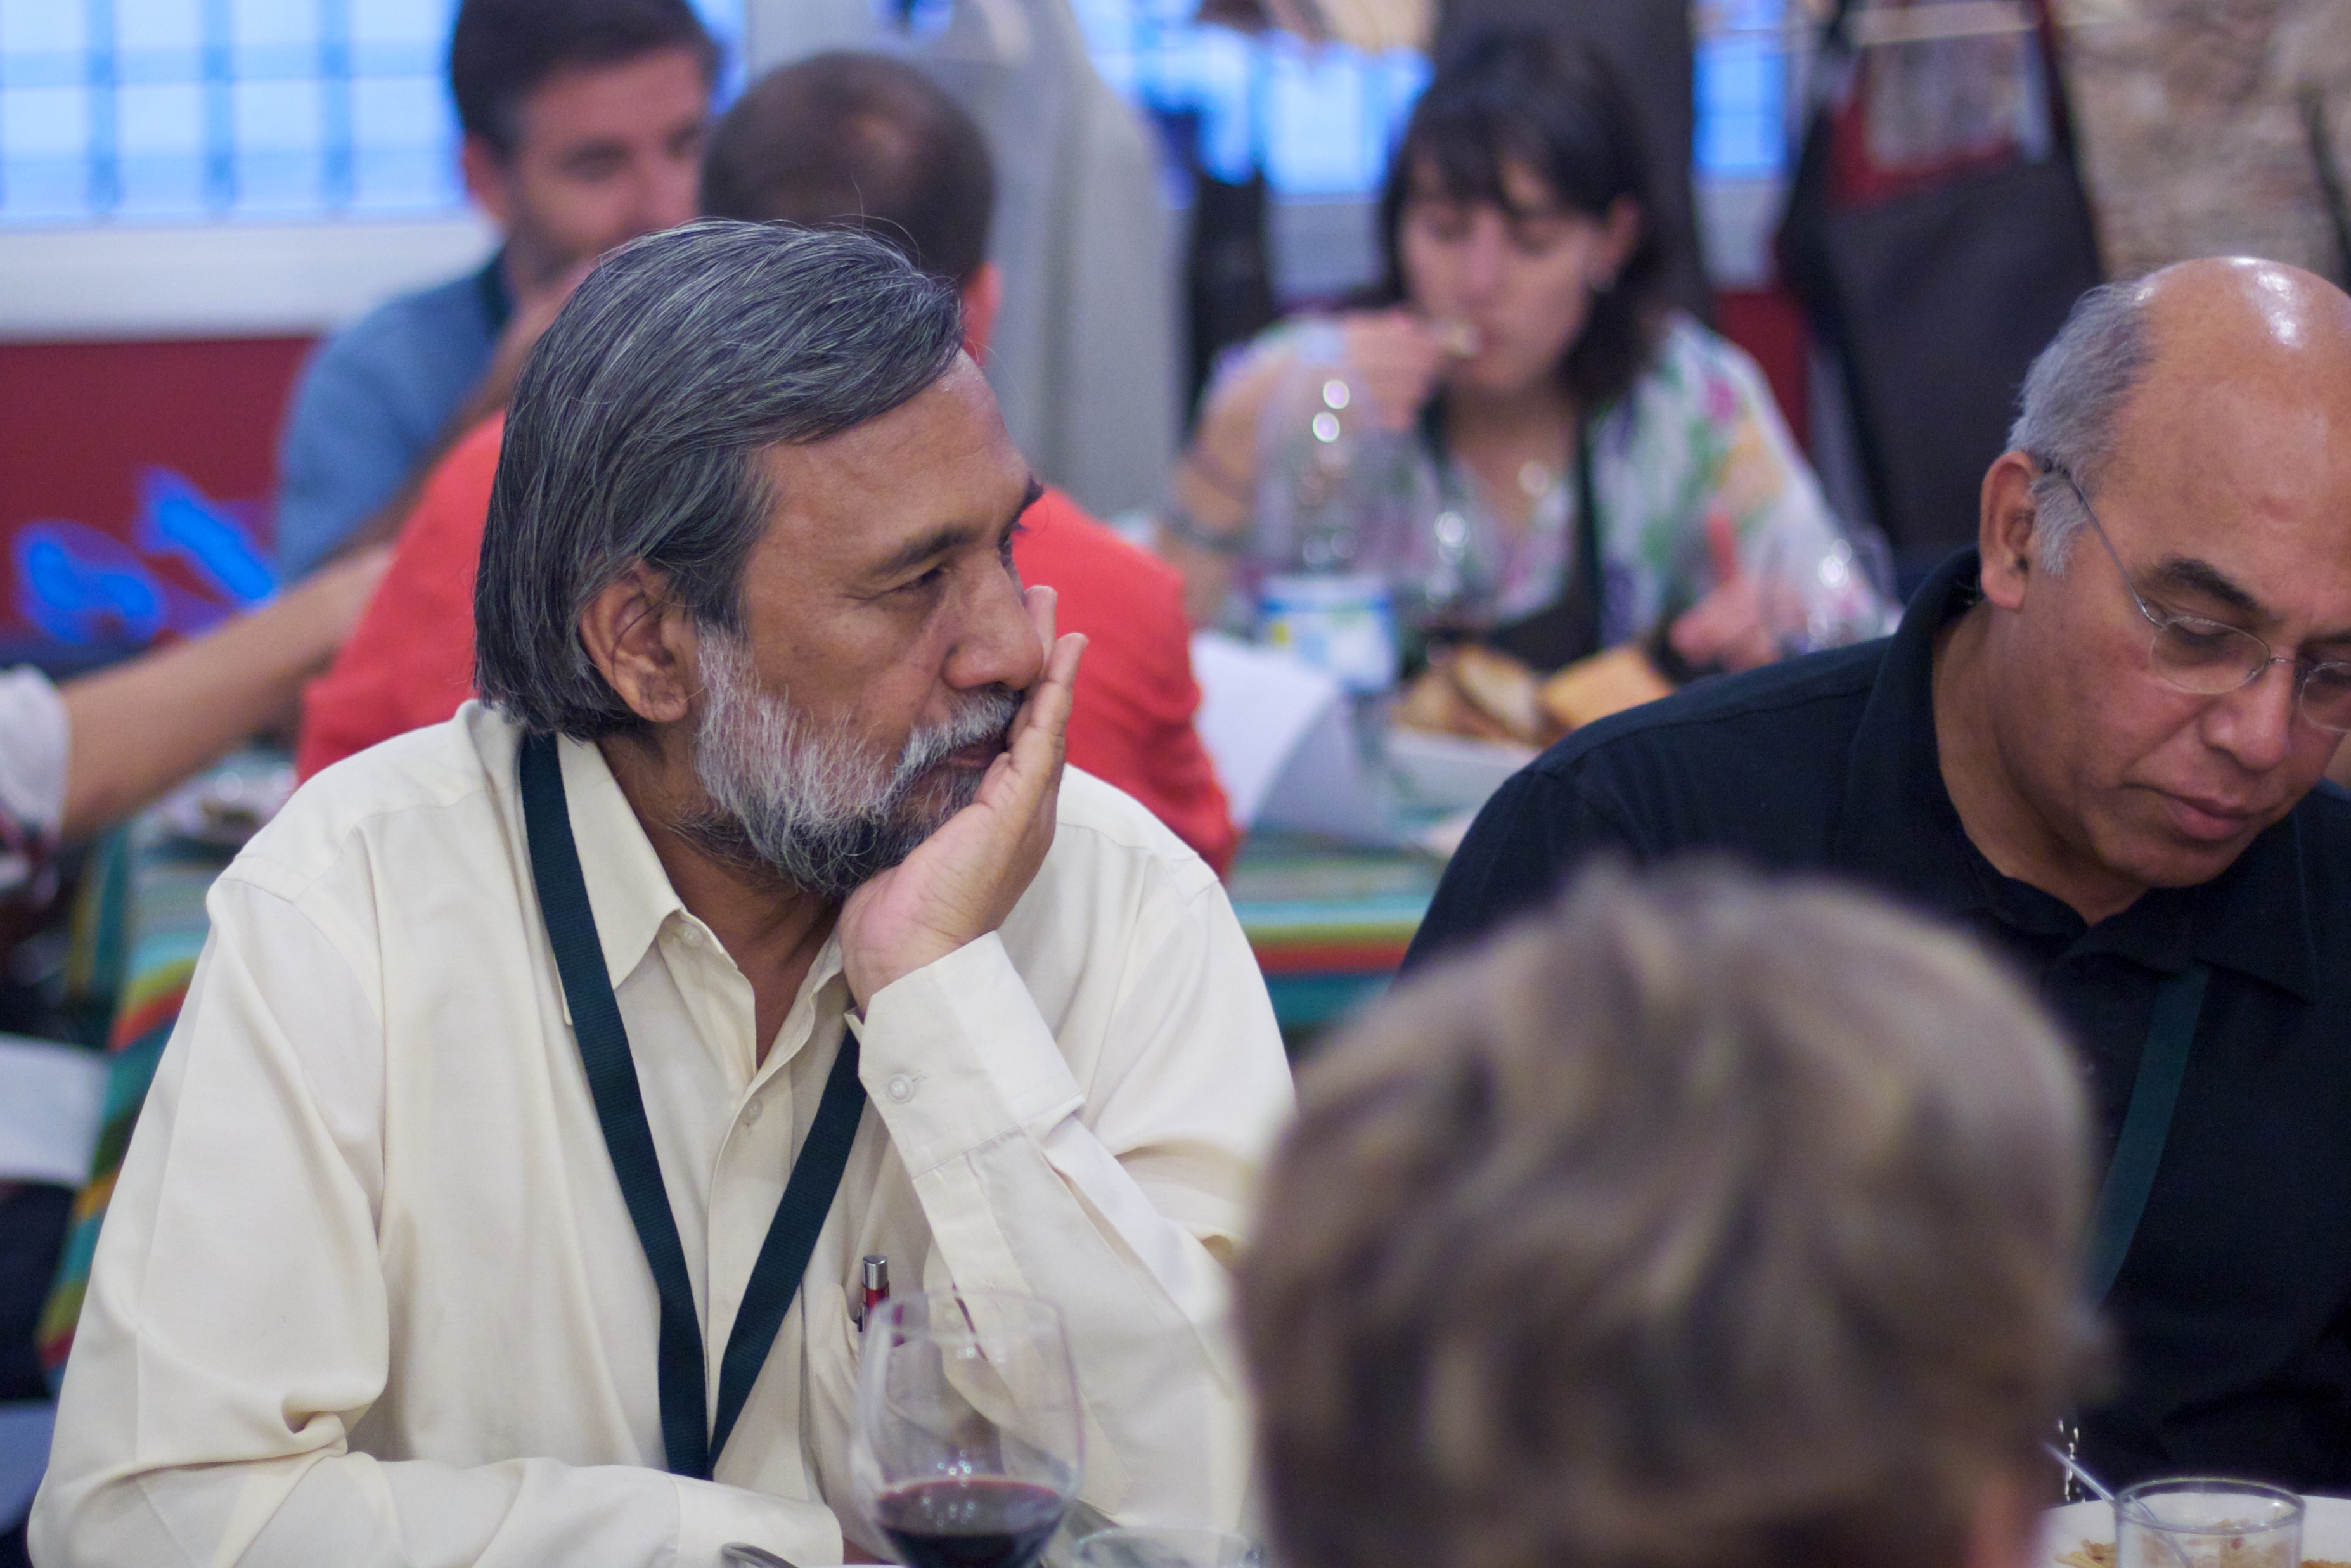
people, meal, oet10